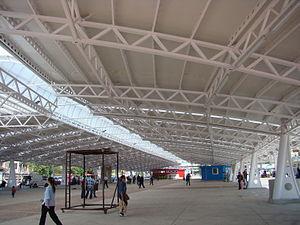
Kardjali est une ville de Bulgarie méridionale, située dans les monts Rhodopes. Elle est la capitale administrative de l'oblast de Kardjali et le centre de l'obština de Kărdžali. Kărdžali est la capitale des Turcs de Bulgarie.